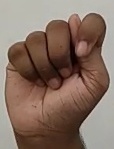
ASL sign: T